Macchi M.33

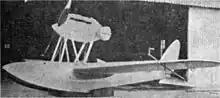
M.33 on ground

Despite the M.33s shortcomings, Italy entered two of them in the 1925 Schneider Trophy race hosted by the United States at Baltimore, Maryland. The one piloted by Riccardo Morselli was scratched from the race because of engine ignition problems. Giovanni de Briganti piloted the other M.33; during the race he did not use full throttle out of fear for his aircrafts engine and wing problems, and was further delayed by a navigational error he made during the second lap of the seven-lap race. He came in third with an average speed of 271 kilometers per hour (168 miles per hour); this was well behind the second-place finisher, a British Gloster IIIA piloted by Hubert Broad which finished with an average speed of 321 kilometers per hour (199 miles per hour), and also behind the winner, an American Curtiss R3C-2 piloted by Jimmy Doolittle (1896–1993), which finished with an average speed of 374 kilometers per hour (233 miles per hour).